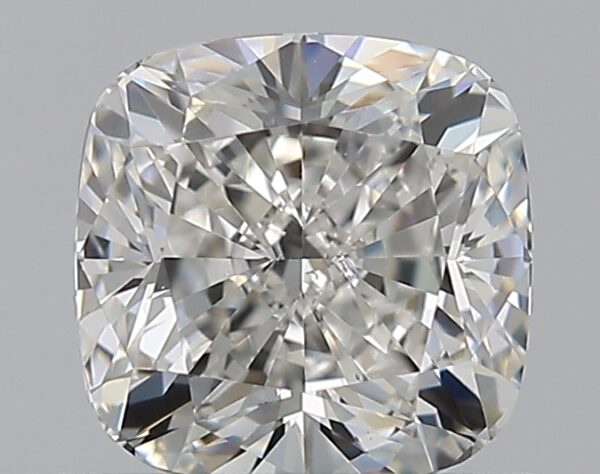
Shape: cushion
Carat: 0.75
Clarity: SI1
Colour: G
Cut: EX
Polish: EX
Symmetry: VG
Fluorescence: F
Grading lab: GIA
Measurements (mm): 5.12 x 5.07 x 3.44